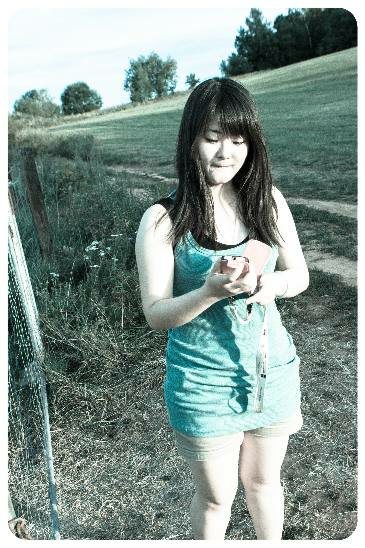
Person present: Yes